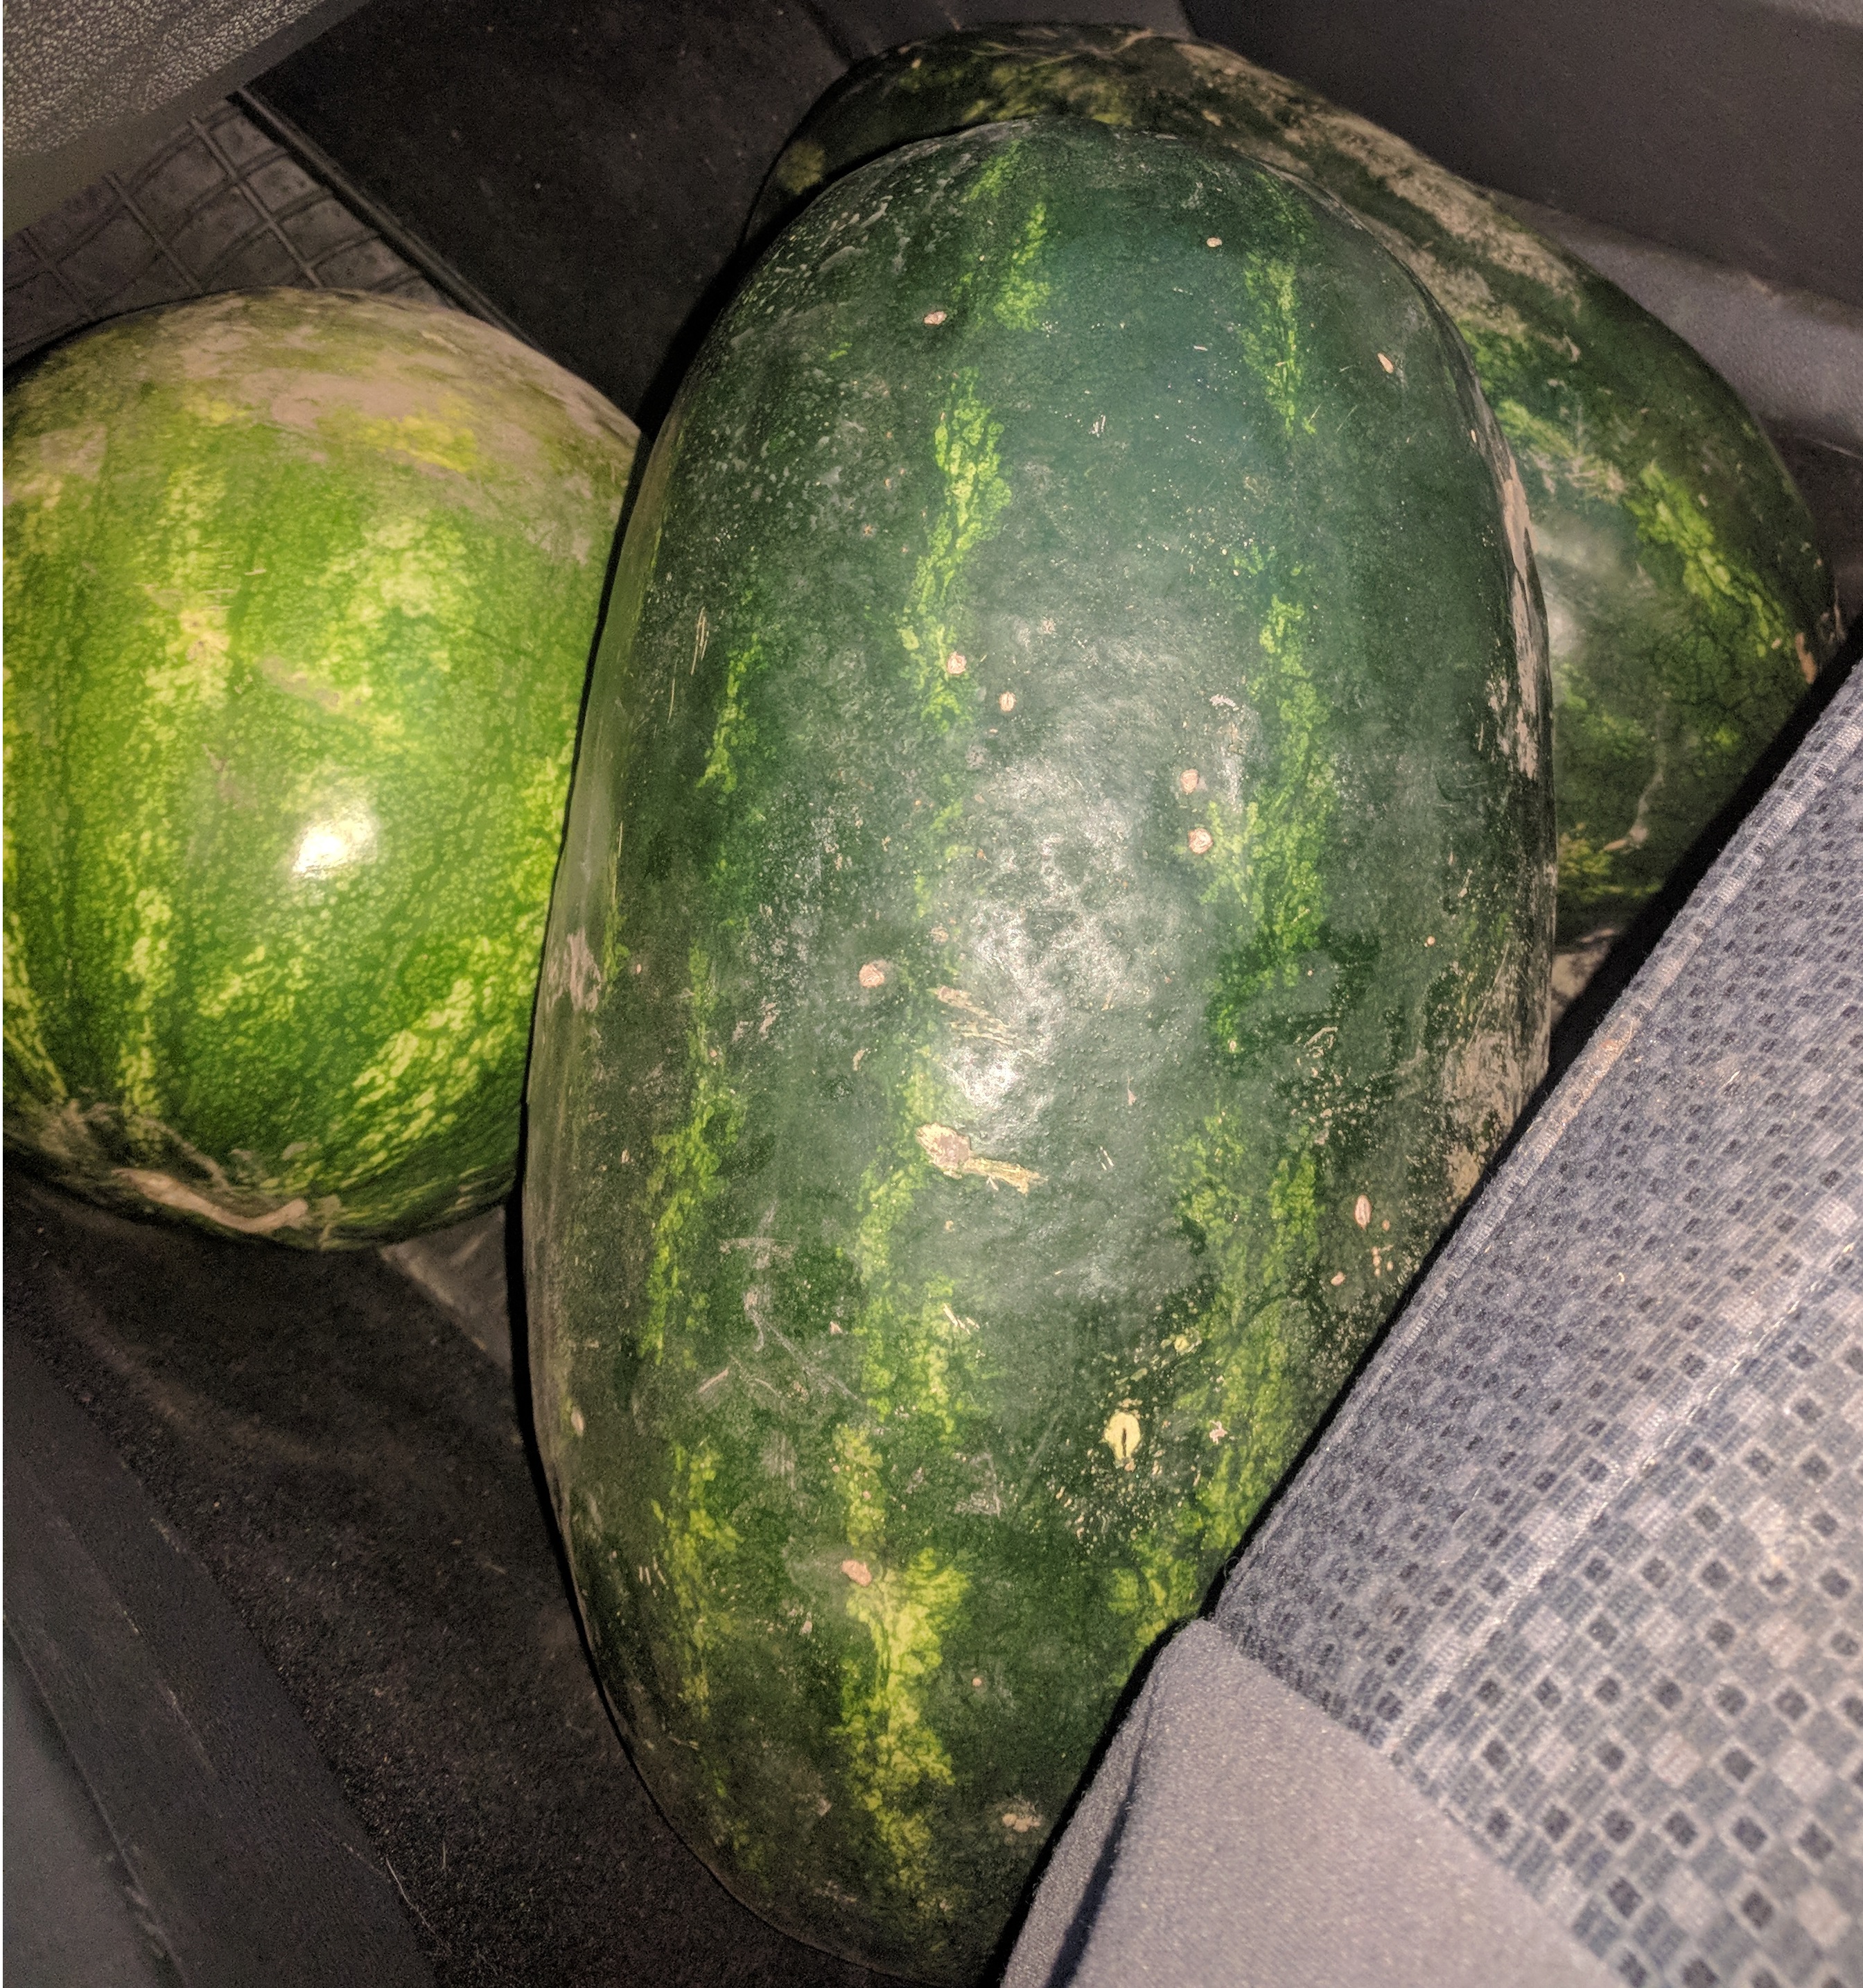
Label: generalcompost